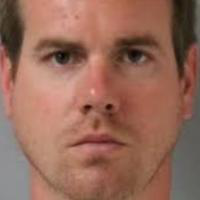
Age group: age 21-30